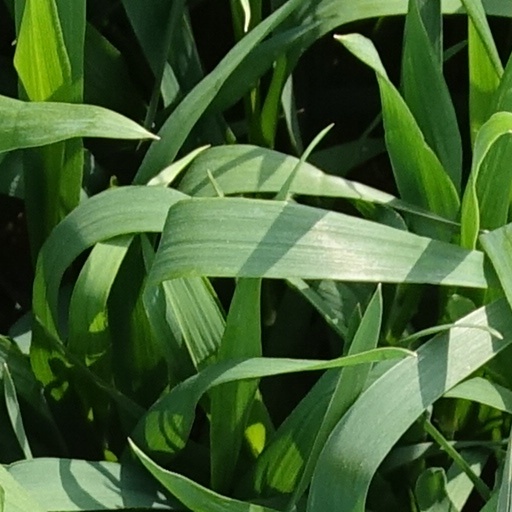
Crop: wheat